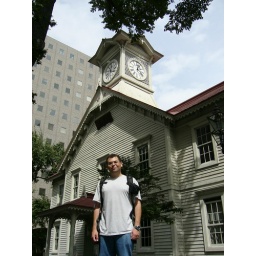
Me in front of Sapporo`s clock tower